Shinkolobwe

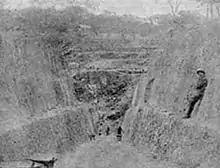
Shinkolobwe mine, 1925

Shinkolobwe, or Kasolo, or Chinkolobew, or Shainkolobwe, was a radium and uranium mine in the Haut-Katanga Province of the Democratic Republic of the Congo (DRC), located west of Likasi (formerly Jadotville), south of Kambove, and about northwest of Lubumbashi.